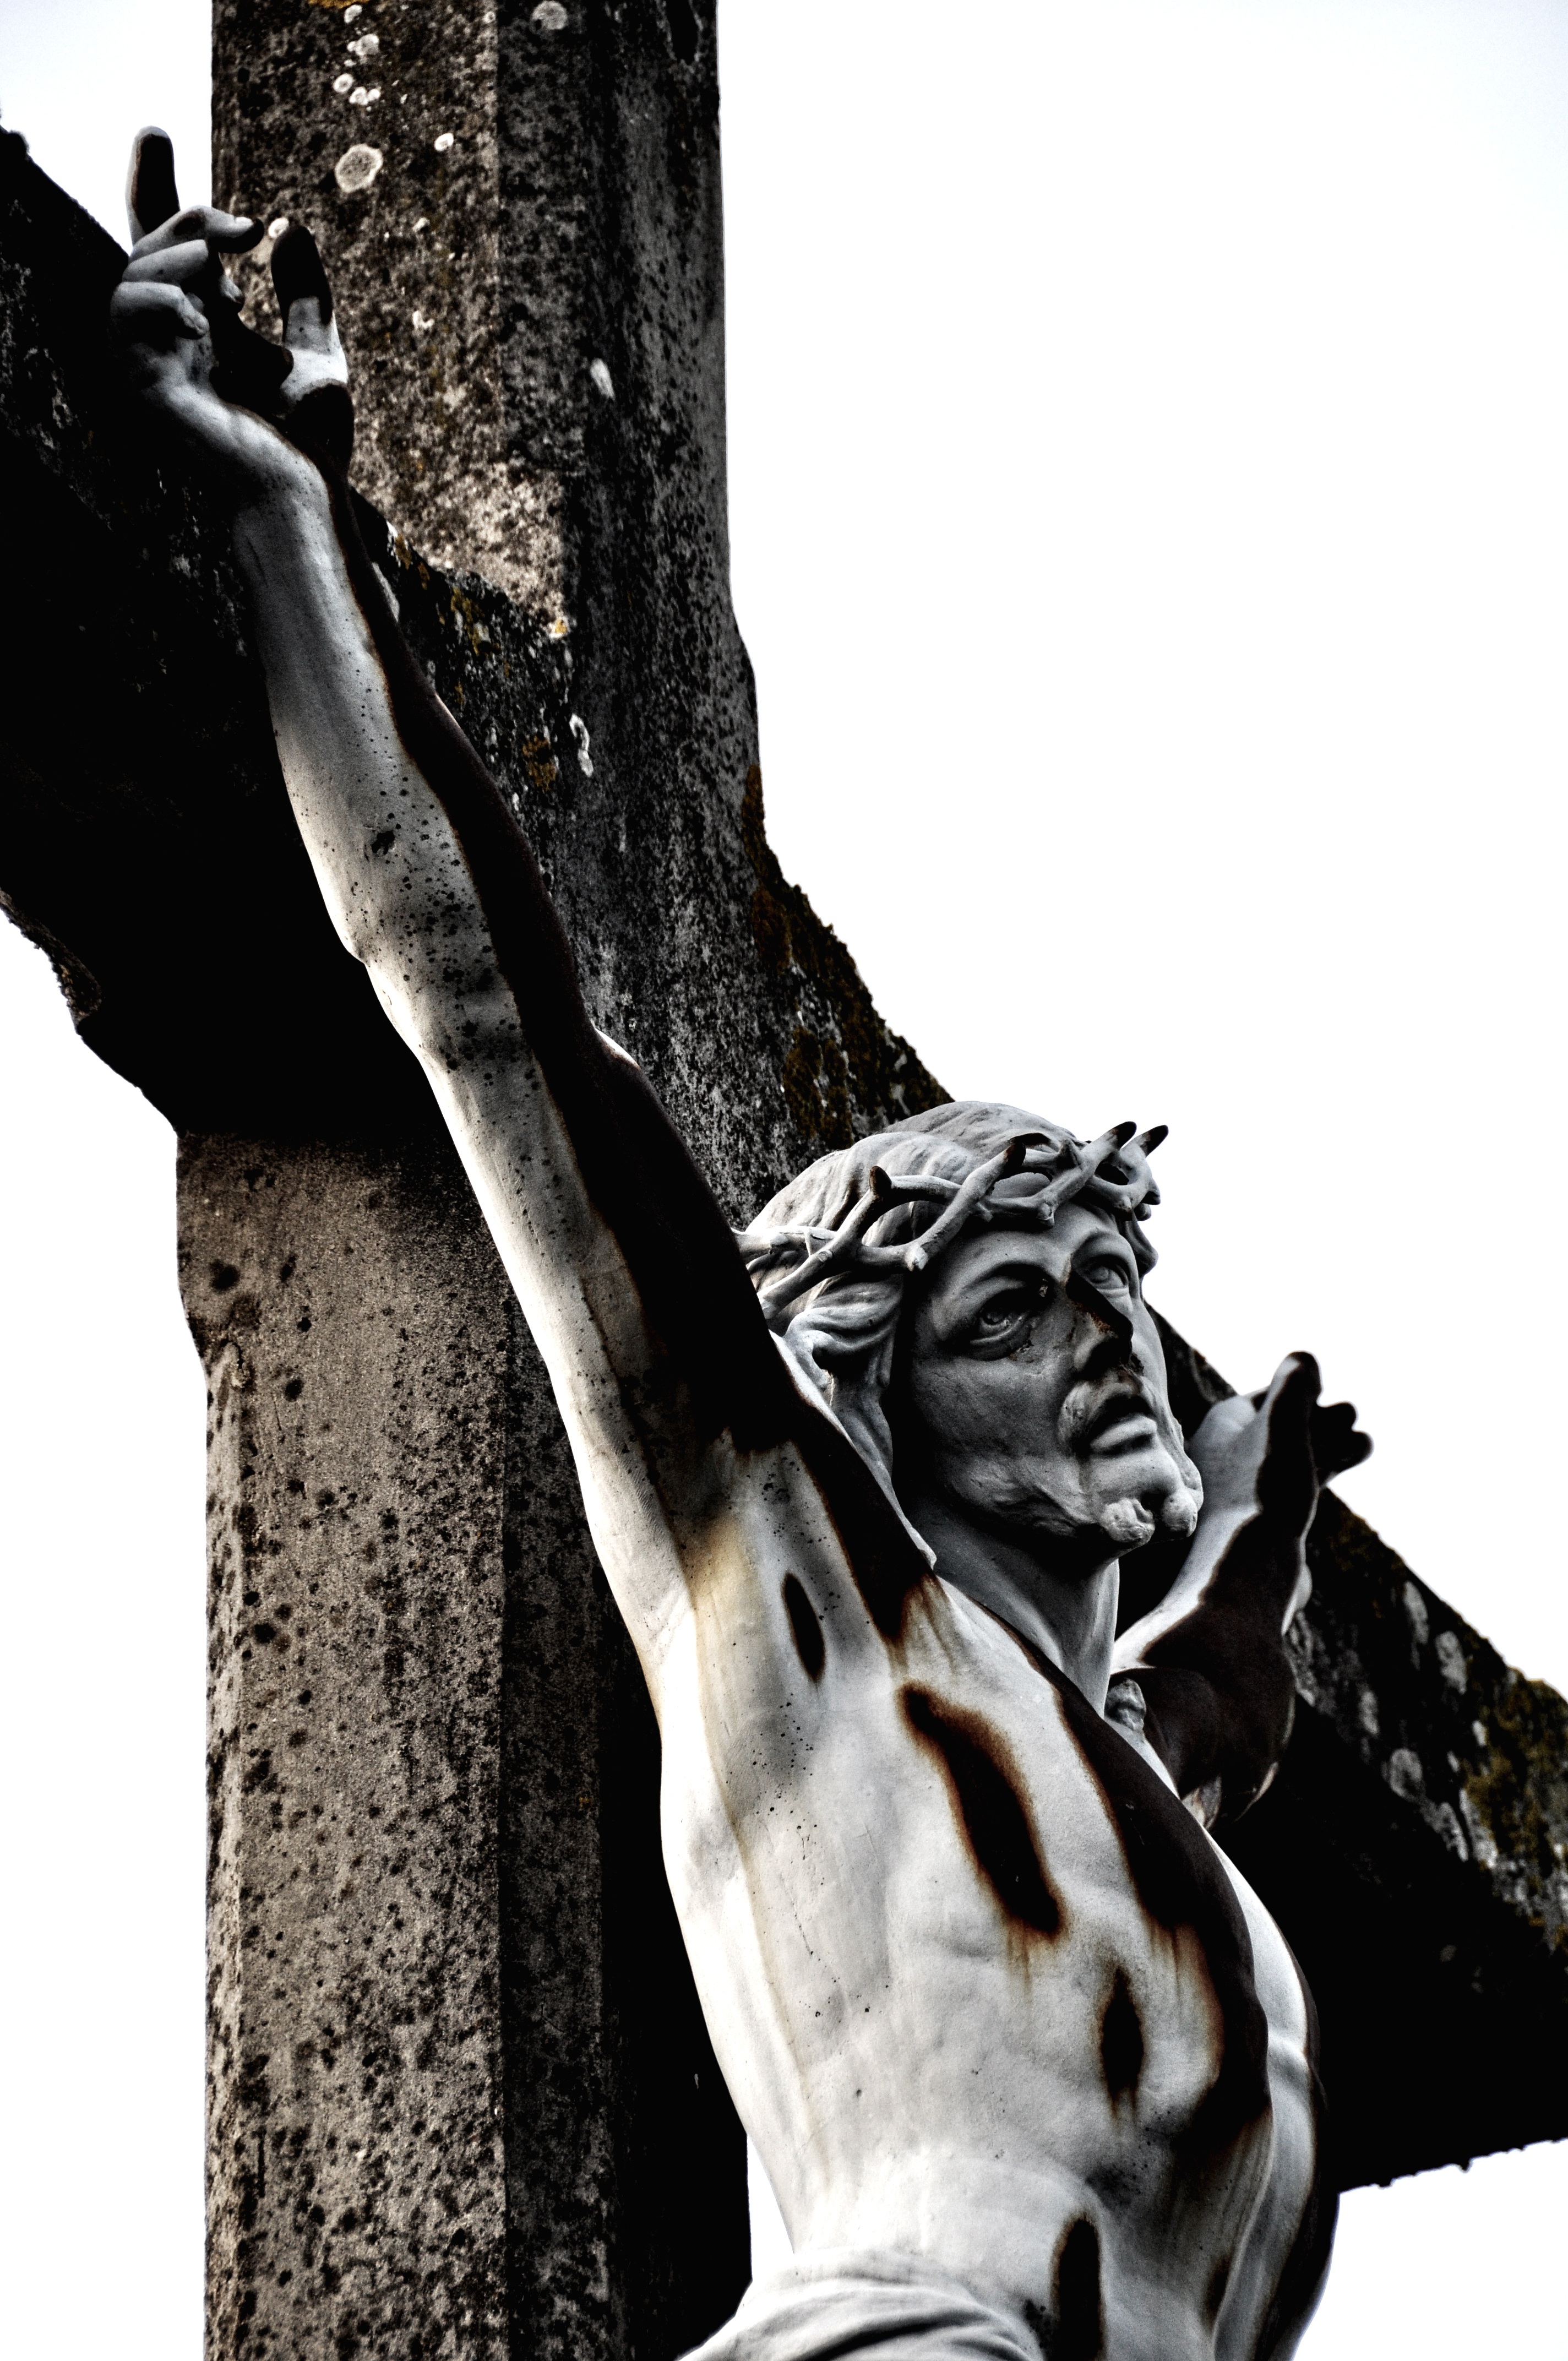
statue, cross, sculpture, christ, art, jesus